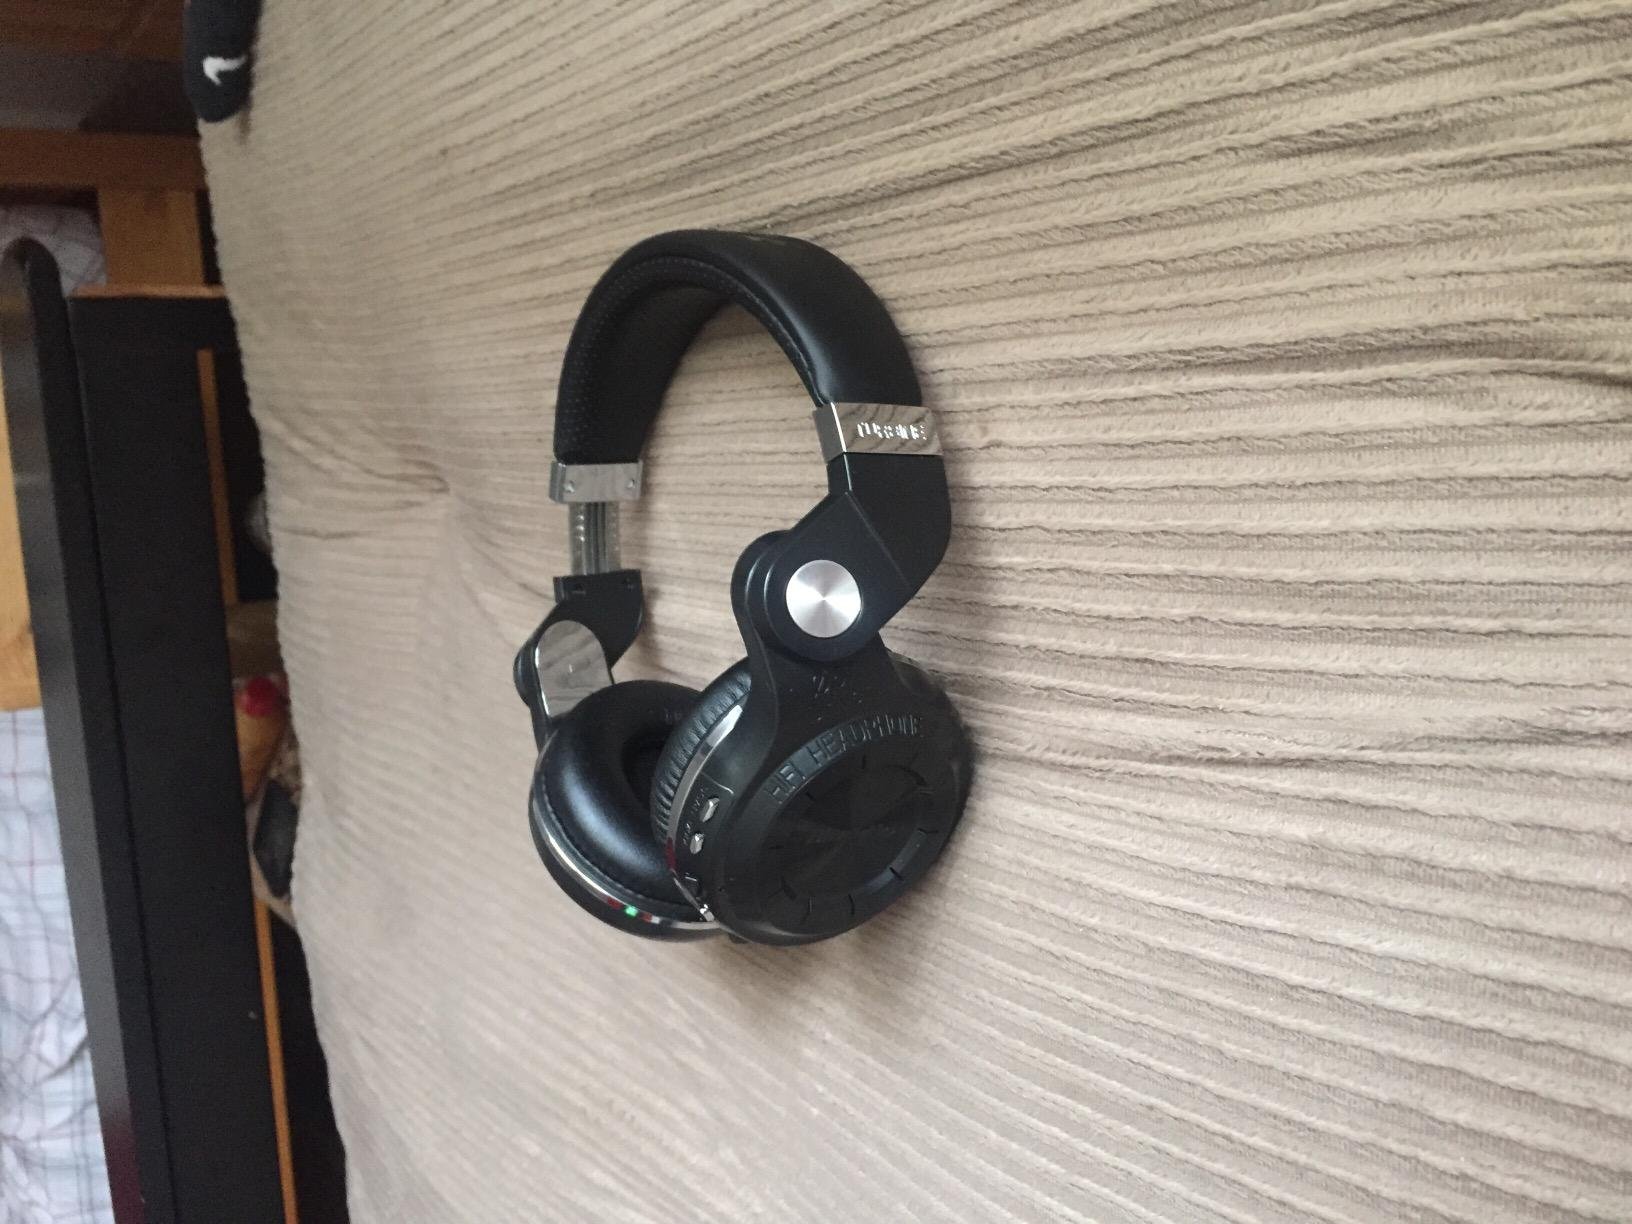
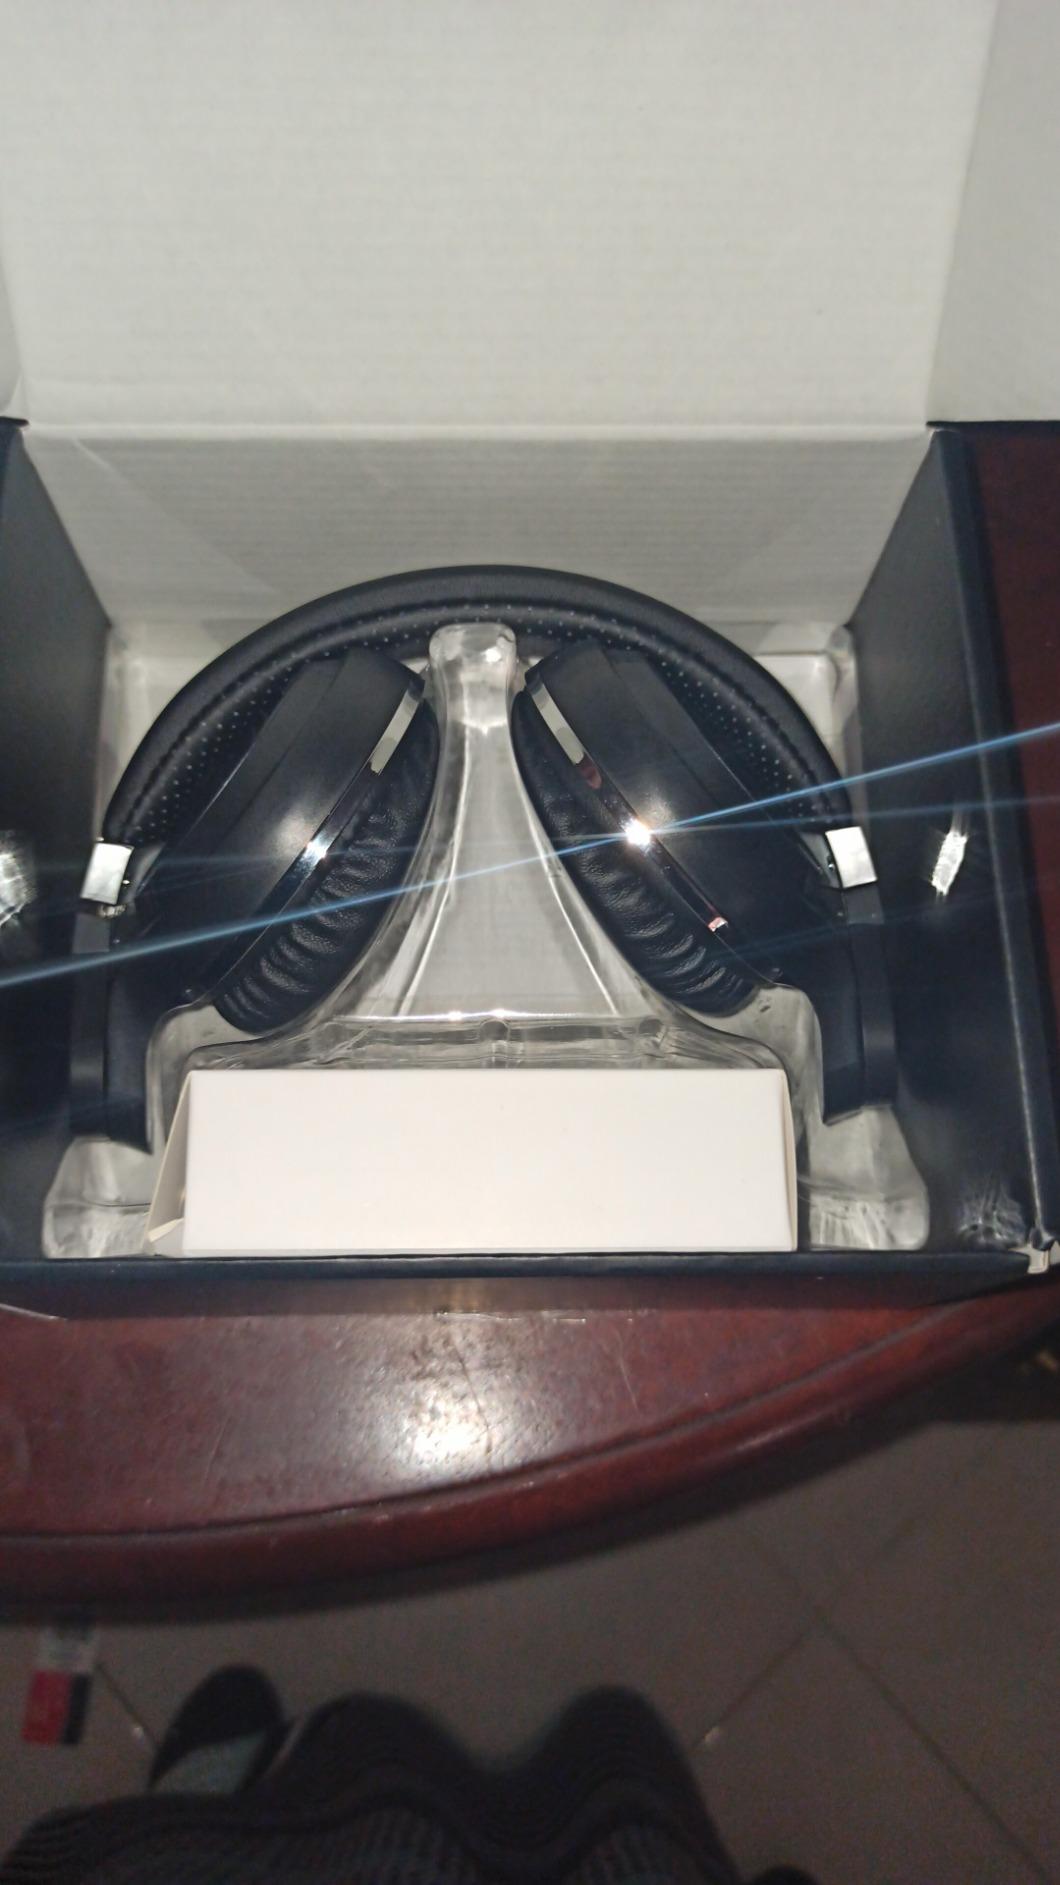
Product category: headphones
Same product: no